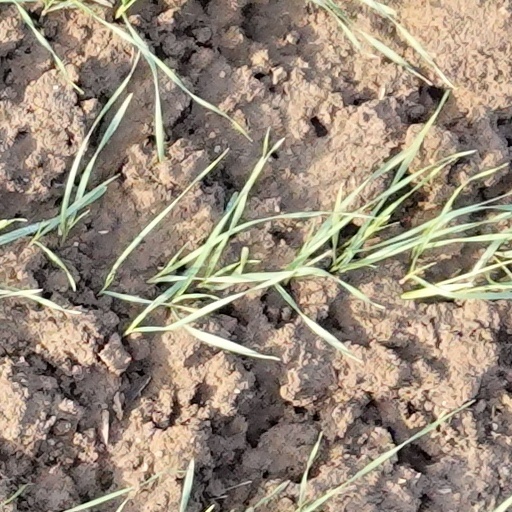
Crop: wheat